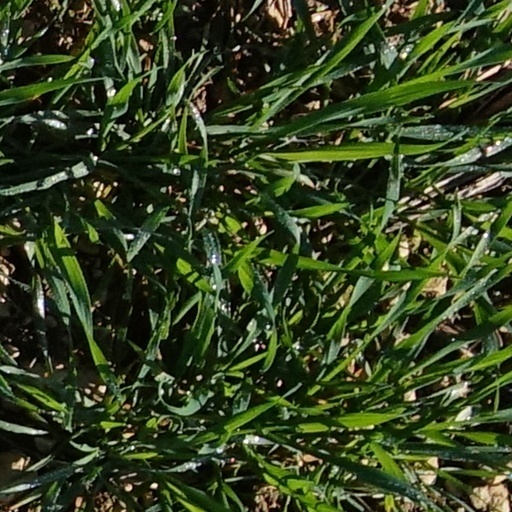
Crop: wheat